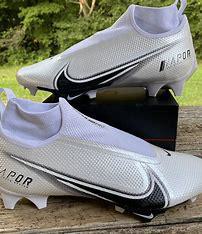
Brand: Nike
Model: Vapor Edge Pro 360